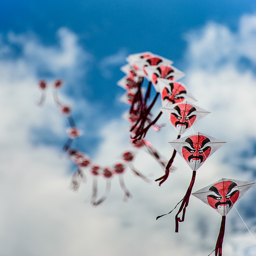
A white and pink kite flying through a blue cloud filled sky.
A long string of kites with faces painted on them.
The very long kite is up in the air.
A string of kites with red faces on them.
an image of a kite with evil faces on it